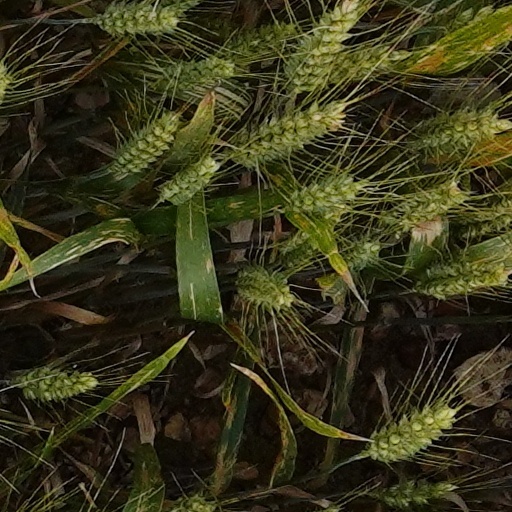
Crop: wheat